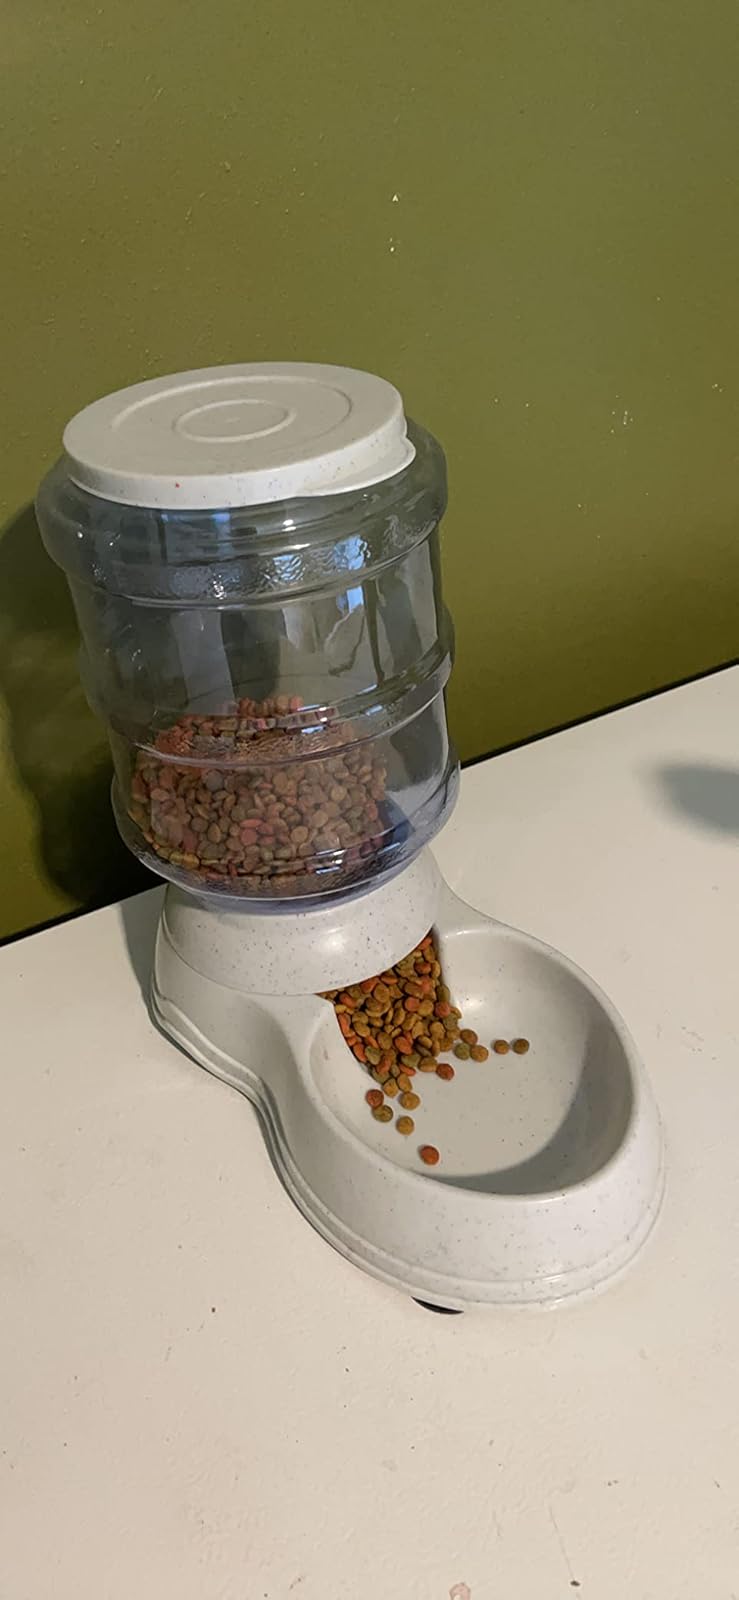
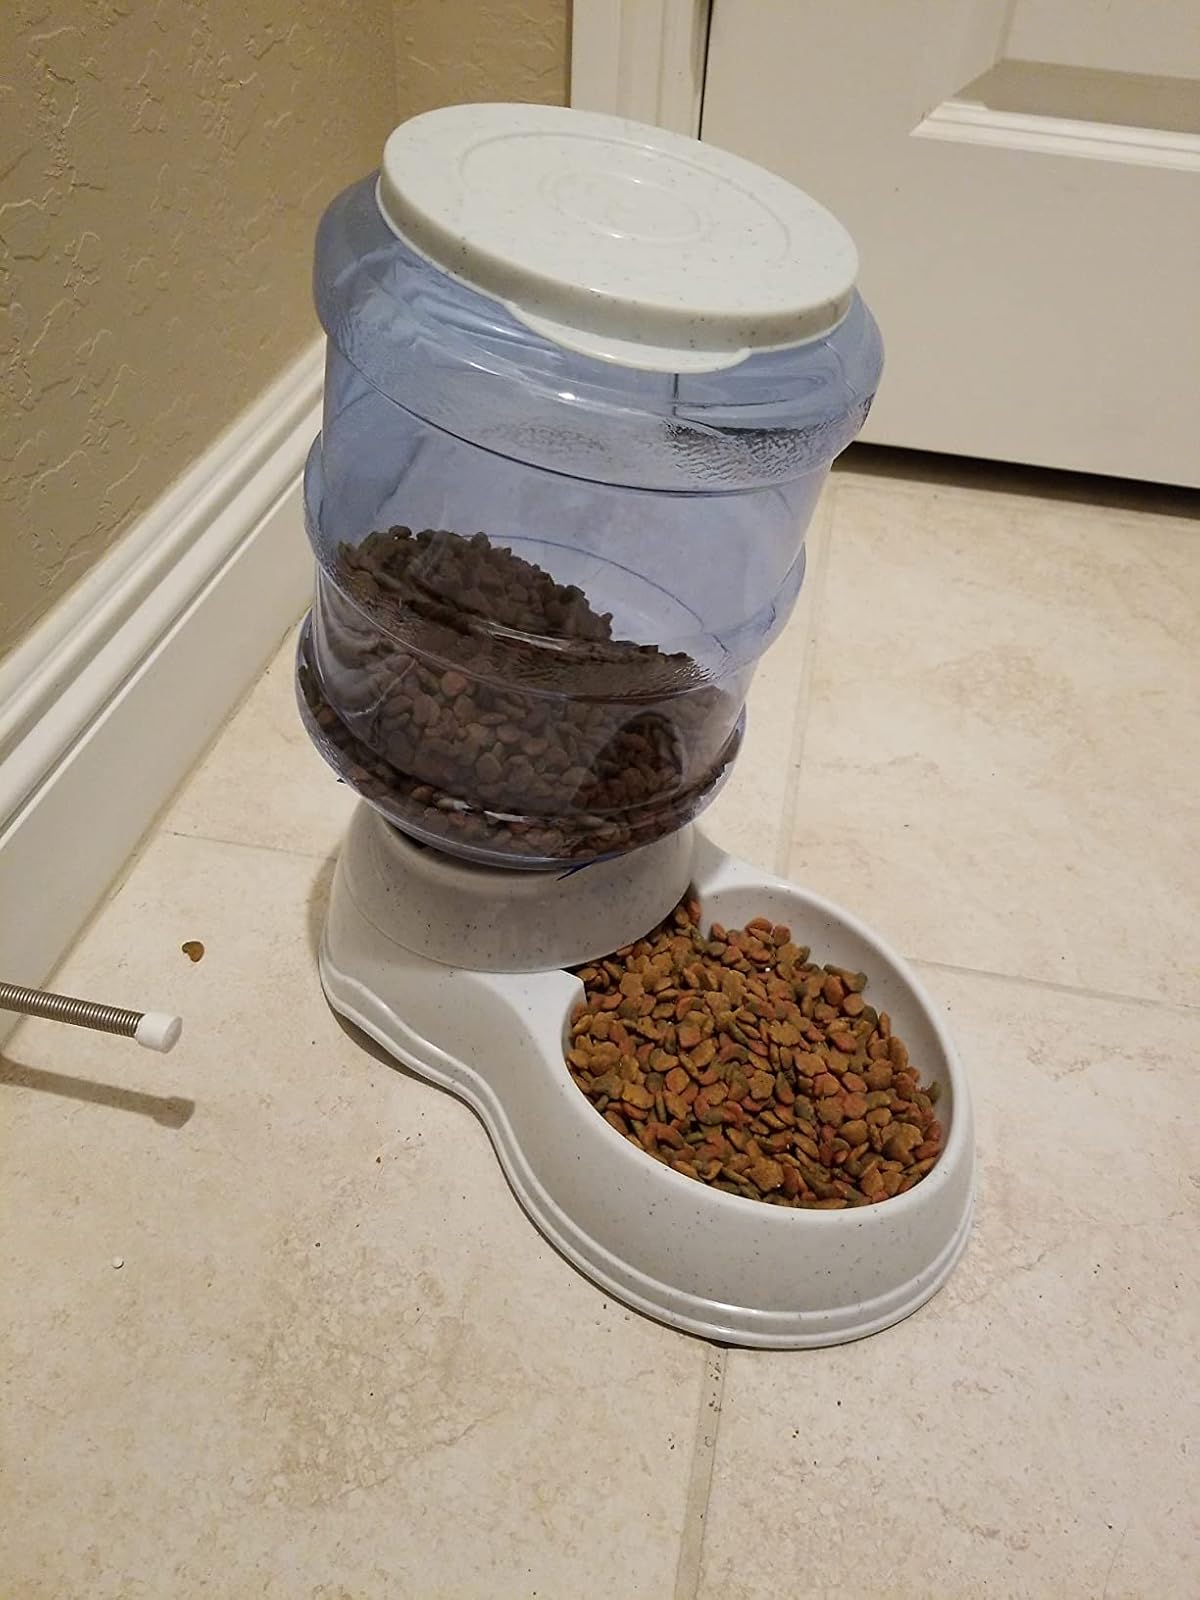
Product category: items_feeder
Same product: yes